Tegula funebralis

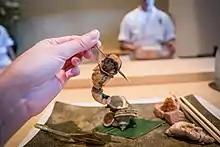
Princess Turban Snail sushi at Kabuto in Las Vegas

Archaeological evidence shows that humans have utilized black turban snails for over 12,000 years. The edible portion of the snail can range in weight from less than a gram to 8 grams. It is estimated that the average human would need to consume around 400 snails a day to meet their minimum caloric needs if it were the only food consumed.